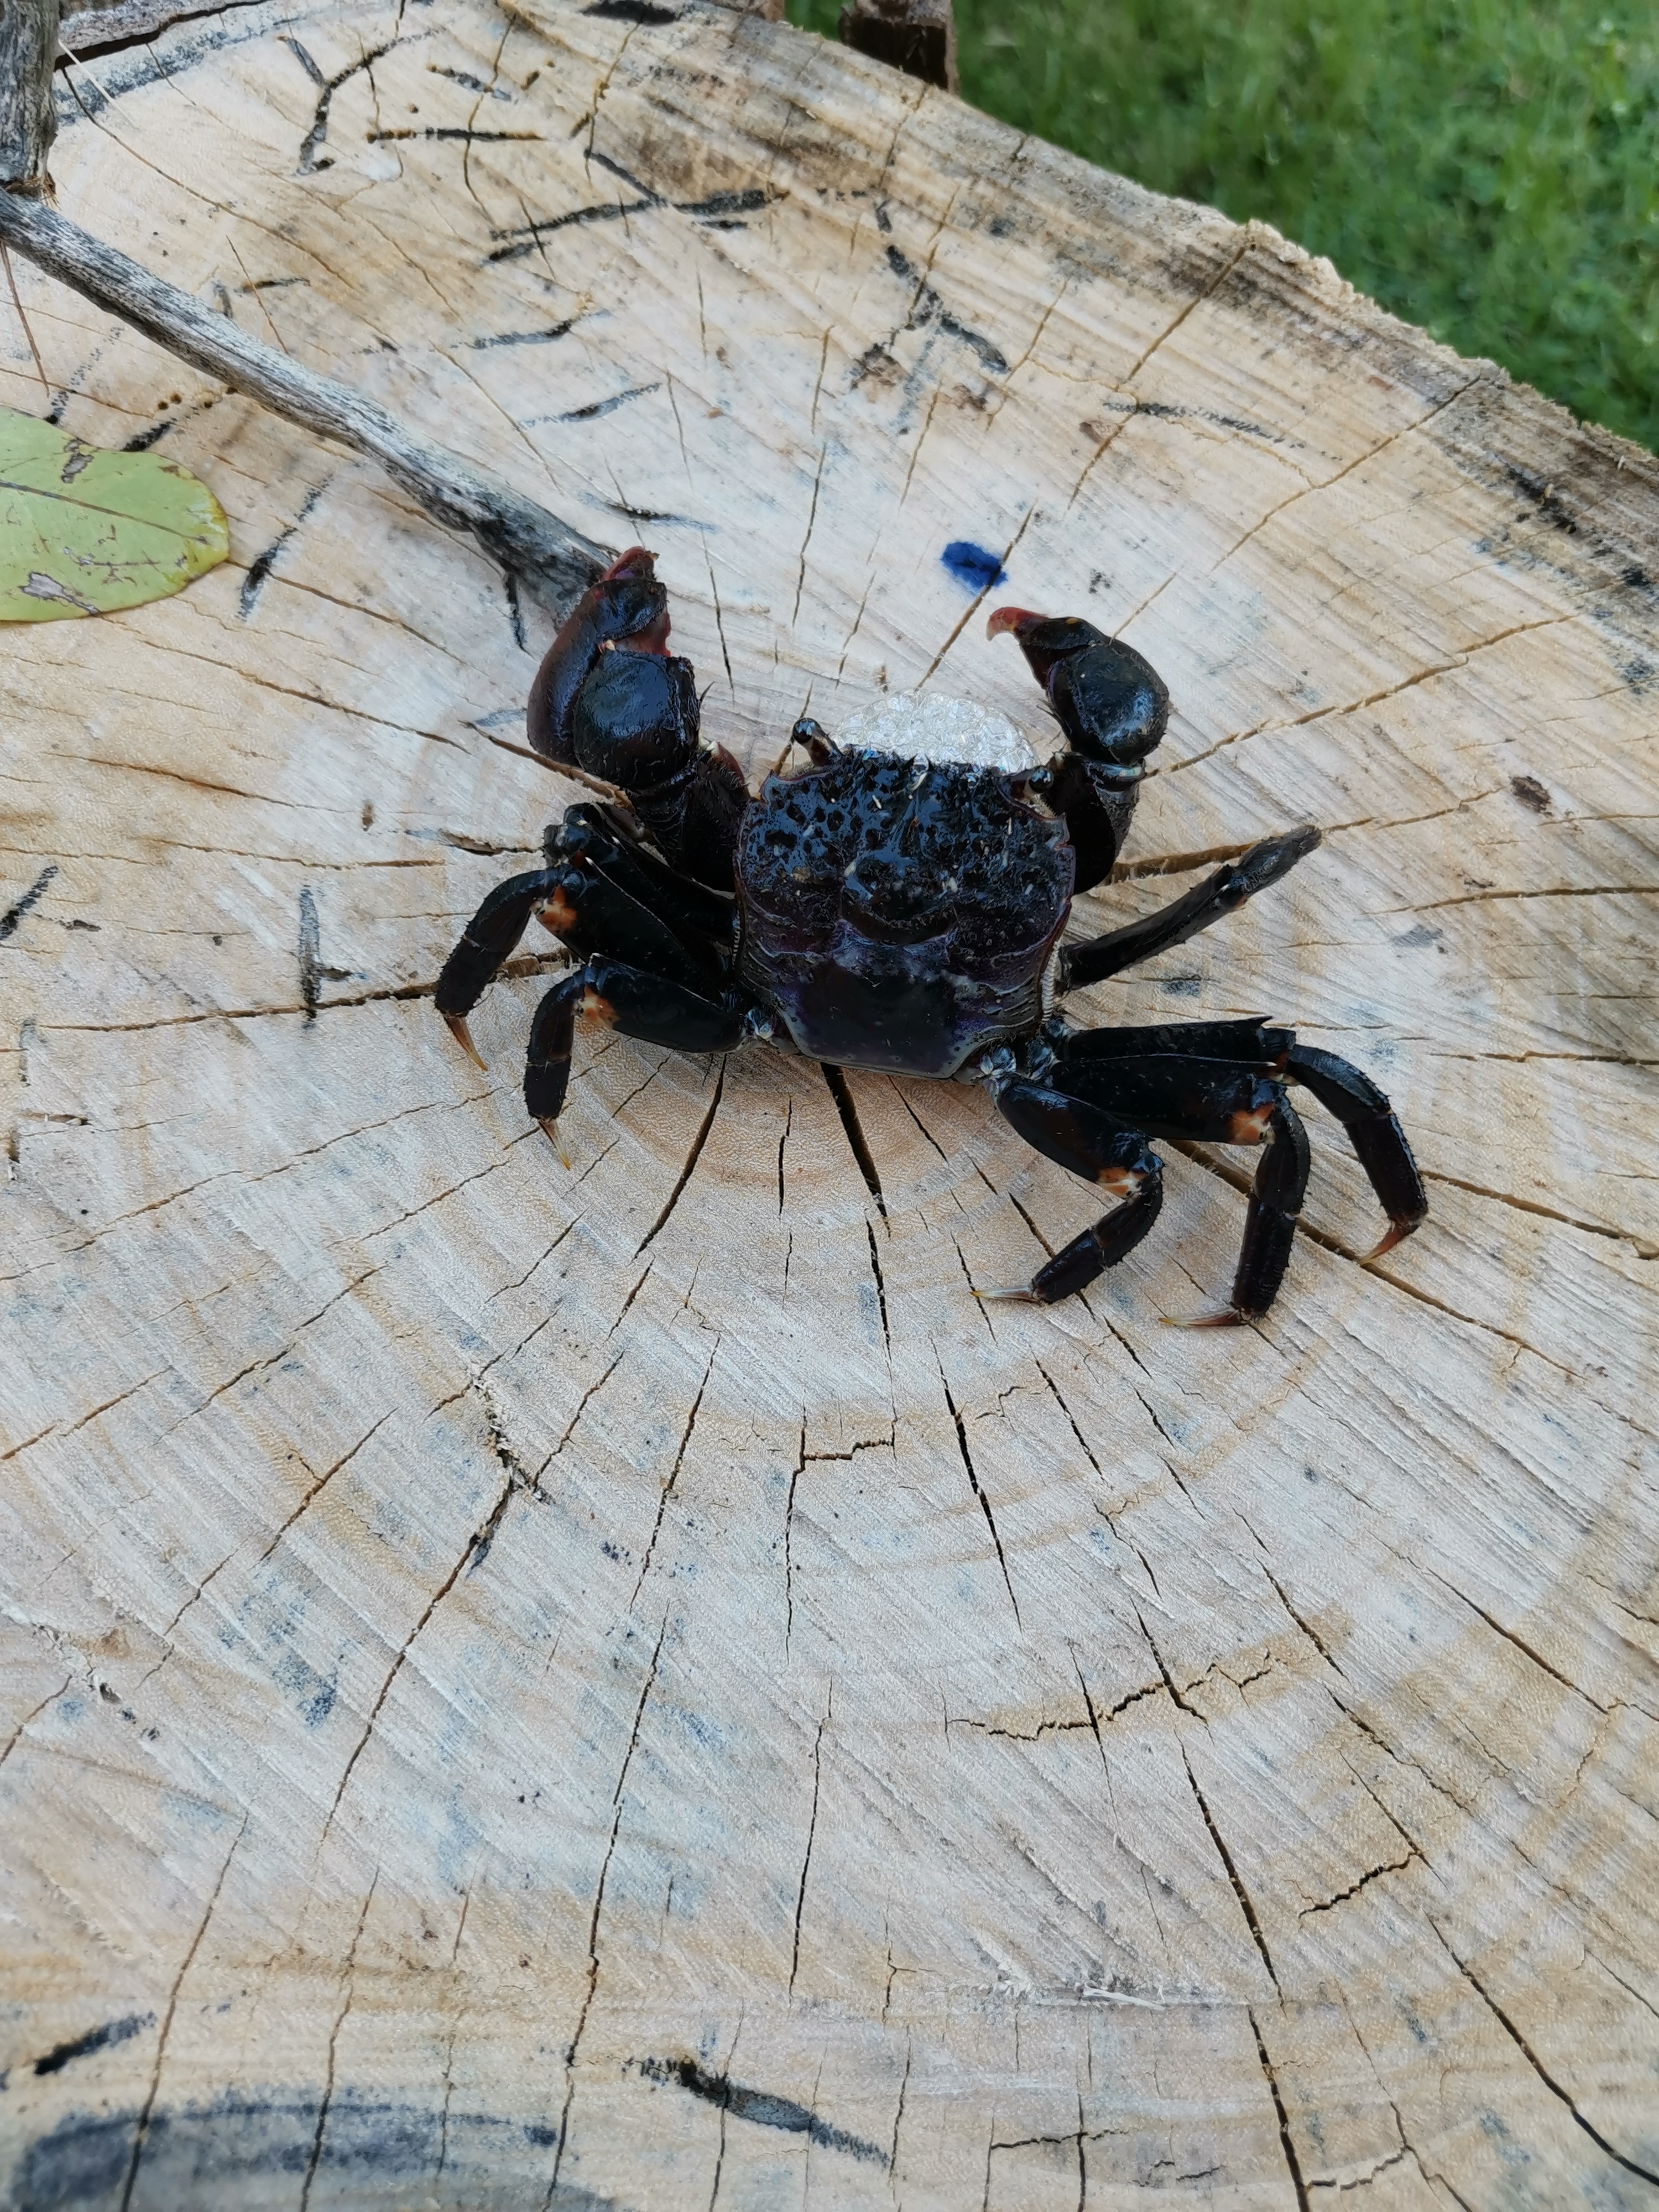
black sea crab, tree stump, garden, nature, wildlife, crab, invertebrate, decapoda, arthropod, scorpion, organism, crustacean, rock, freshwater crab